The Man Trap

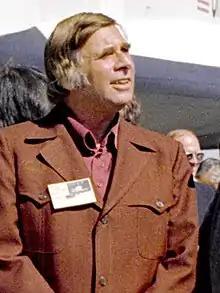
"The Man Trap" originated in the first pitch for "Star Trek" by Gene Roddenberry (pictured).

"The Man Trap" appeared in Gene Roddenberry's original pitch for "Star Trek" as the title of a show with a different plot: the crew face several apparitions that are "wish-fulfilment traps which become as real as flesh and blood"; the traps increase in subtlety until the crew struggle to differentiate between apparition and reality. Lee Erwin, who had previously worked on "The Lieutenant" with Roddenberry, was commissioned to produce a treatment; an outline featuring a salt-devouring vampire was handed in on April 8, 1966. Meanwhile, George Clayton Johnson had been assigned a storyline, tentatively titled "Chicago II", in which the crew of the "Enterprise" visit a planet where the culture was that of 1920s mob-era Chicago, which later evolved into "". Johnson was hired after story editor John D. F. Black recommended him to the producers. Johnson decided to use the 1953 science fiction novel "The Syndic" by Cyril M. Kornbluth as the basis for the story. Roddenberry felt that Johnson's treatment did not match his vision for "Star Trek", but did not want to lose him entirely, and asked him to write "The Man Trap". Erwin was paid in full for his version, and given a separate "kill fee" because it would not be used.